Innocence Unprotected

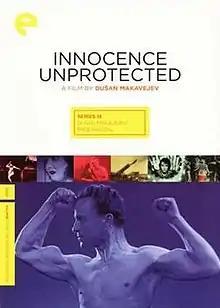

Innocence Unprotected (Serbo-Croatian: "Nevinost bez zaštite", Serbian Cyrillic: "Невиност без заштите") is a compilation film by Yugoslav director Dušan Makavejev. Makavejev's film is based on Dragoljub Aleksić's 1942 film of the same title that was never released. In 1968, Makavejev established the film and expanded it with newsreel footage and interviews with surviving cast members.